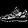
Label: Sneaker